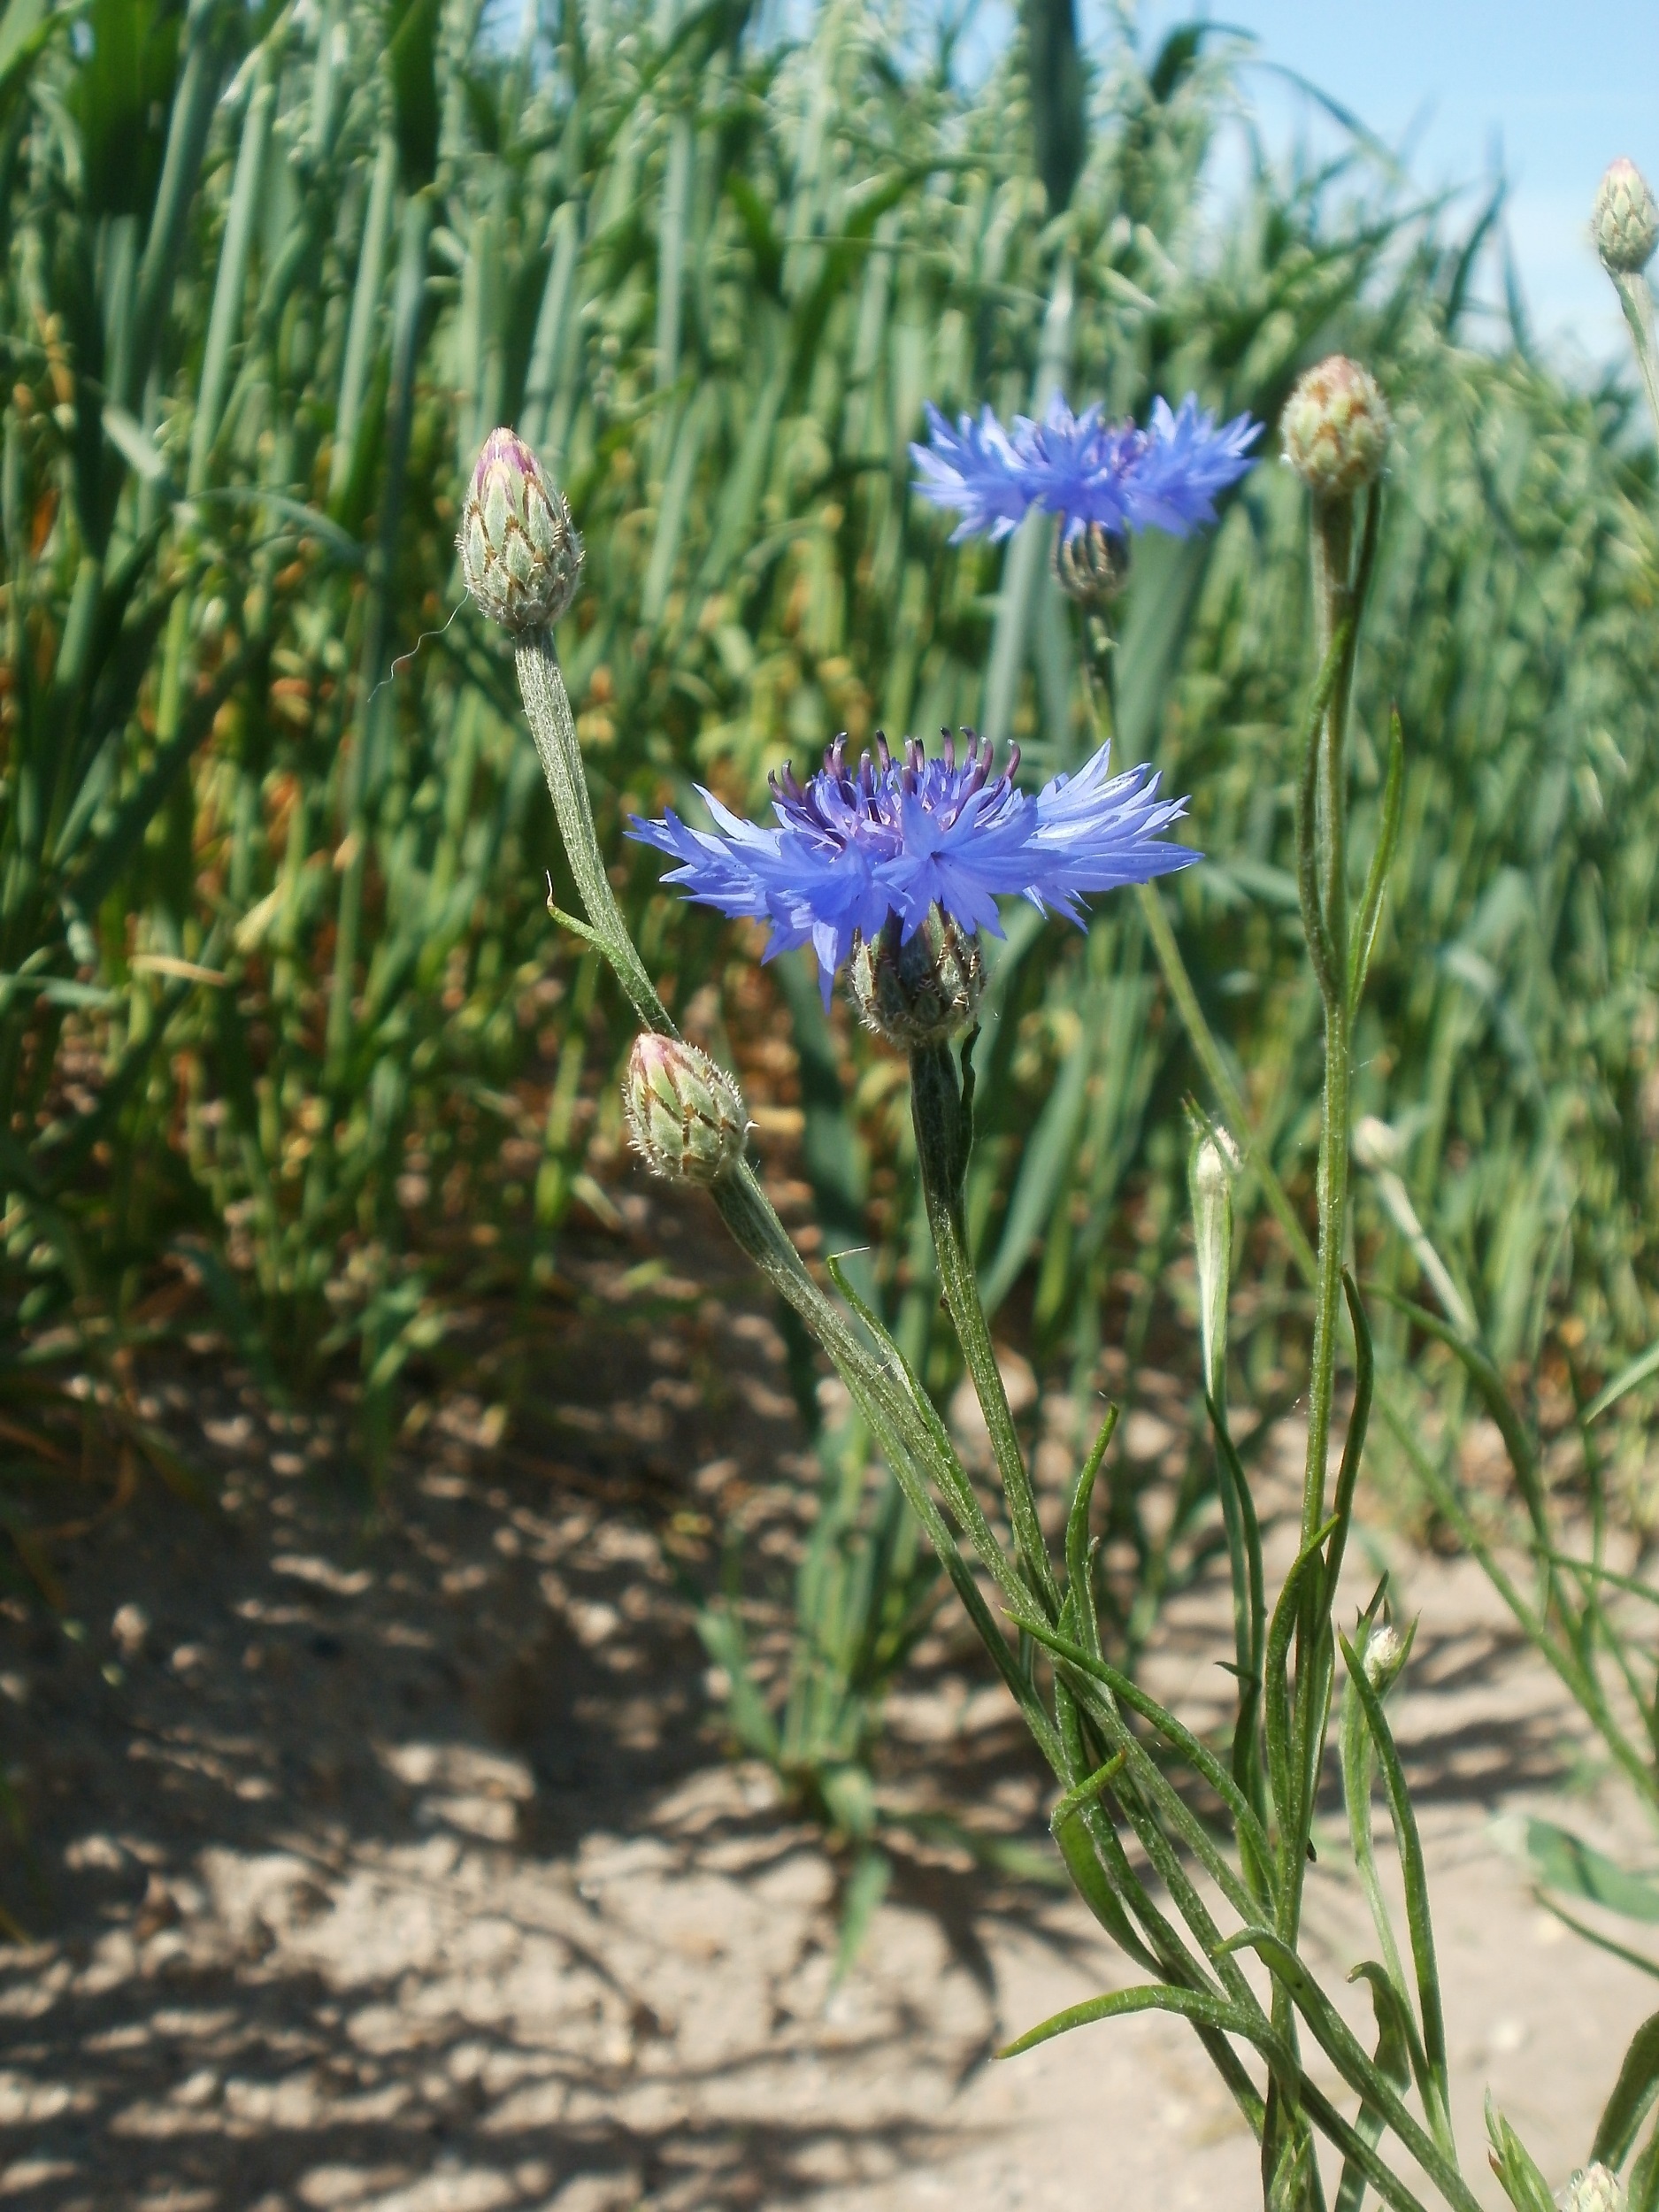
grass, blossom, plant, field, meadow, prairie, flower, food, herb, produce, vegetable, crop, botany, flora, wildflower, centaurea cyanus, cornflower, species, bluebottle, flowering plant, grass family, land plant